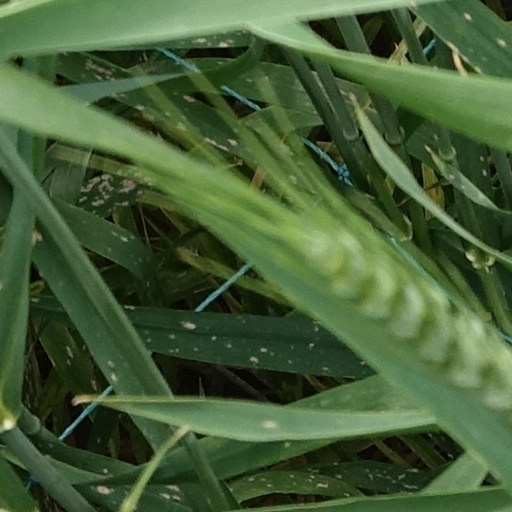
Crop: wheat